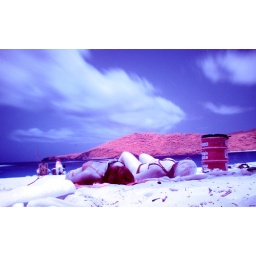
girls on the beach in puerto rico in infrared